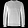
Label: Pullover